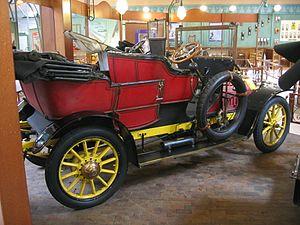
La Peugeot type 116 double phaéton est une voiture commercialisée par Peugeot en 1909 à l'époque d'Armand Peugeot, fondateur des automobiles Peugeot en 1889.